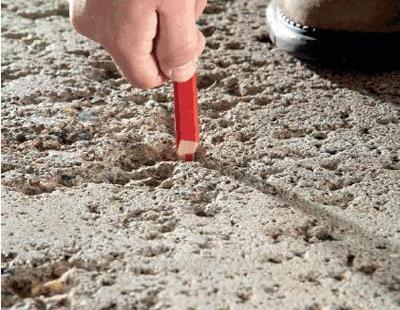
Texture: pitted